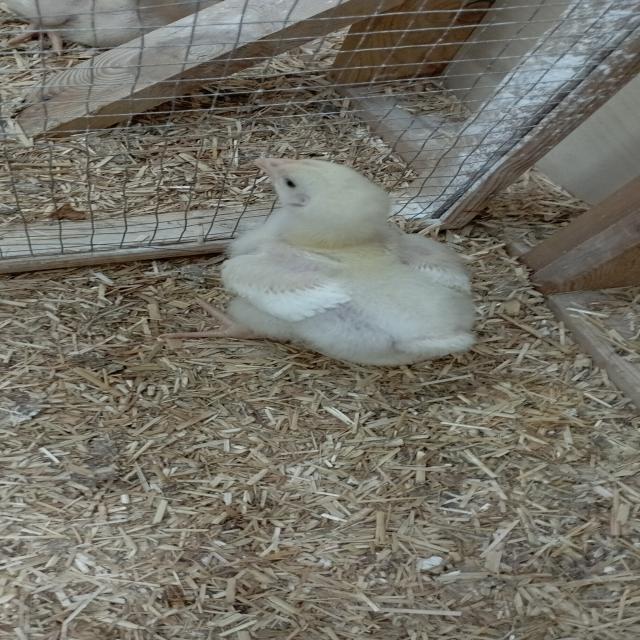
Weight: 346 g